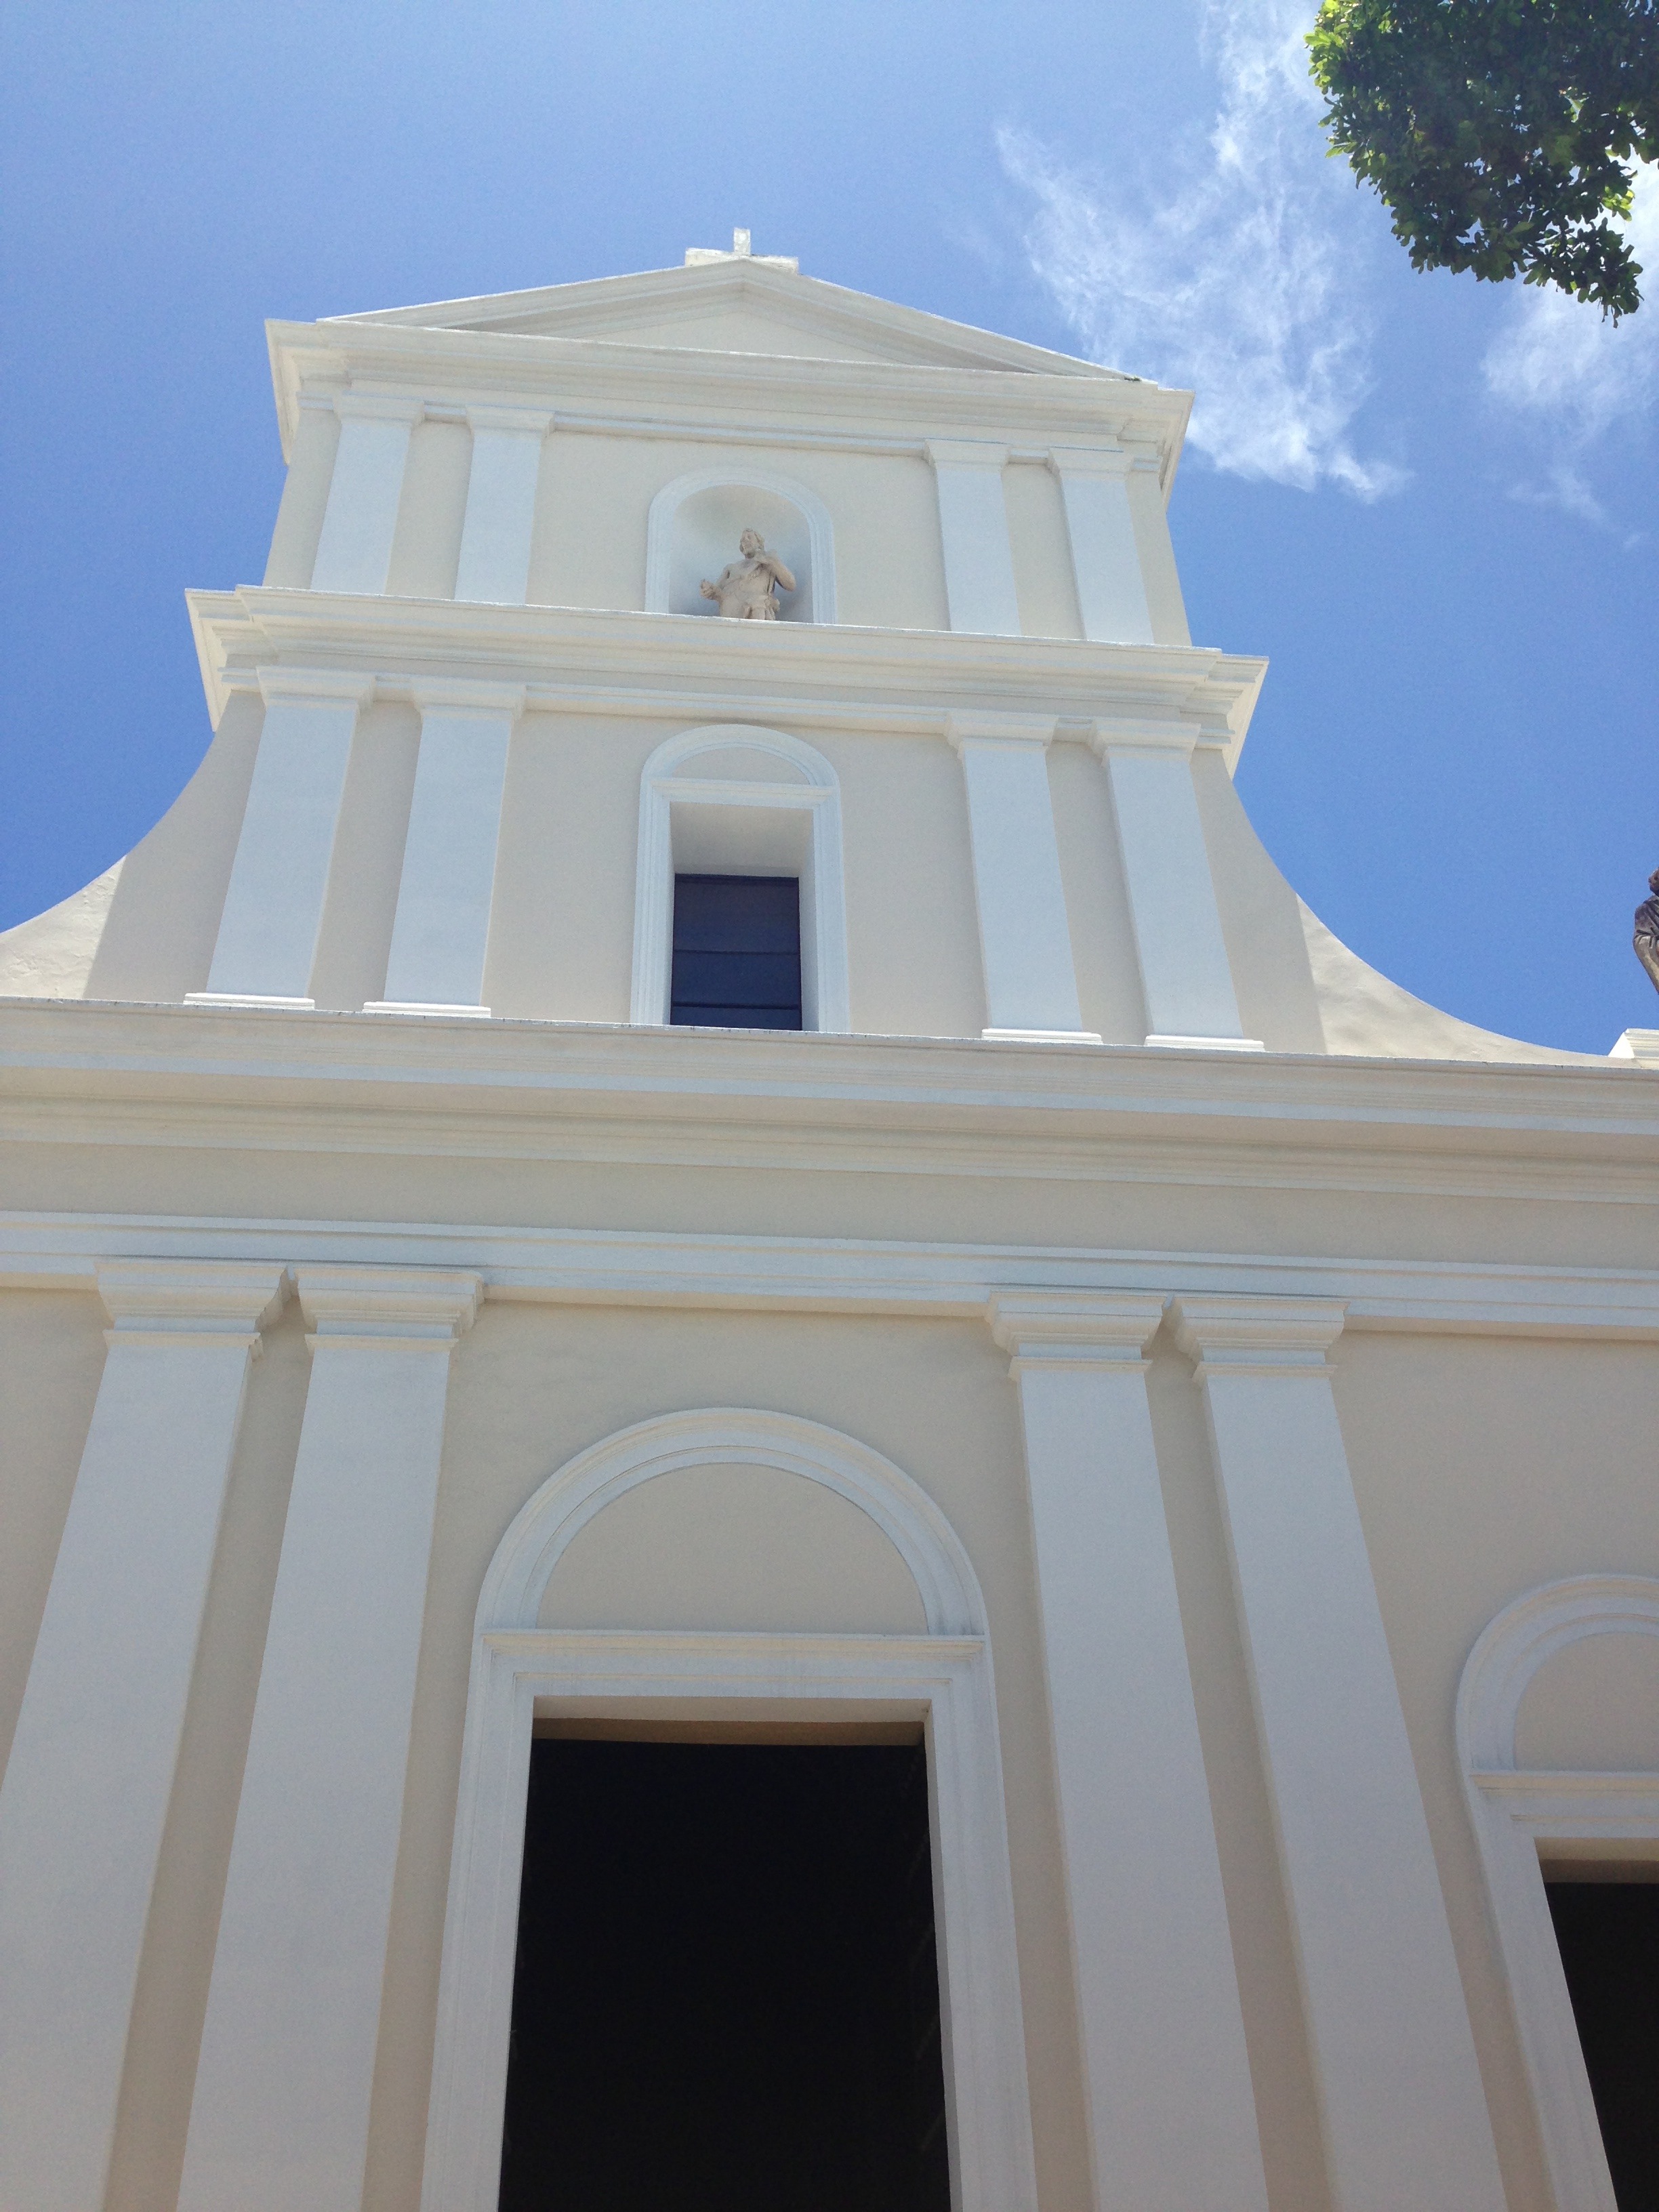
architecture, window, building, arch, column, peace, religion, facade, sightseeing, church, cathedral, chapel, attraction, christian, place of worship, bible, mission, pray, catholic, christ, faith, saint, jesus, prayer, christianity, worship, holy, orthodox, dome, spirit, gospel, divine, traditional, crucifix, believe, harmony, catholicism, salvation, belief, puerto rico, san juan